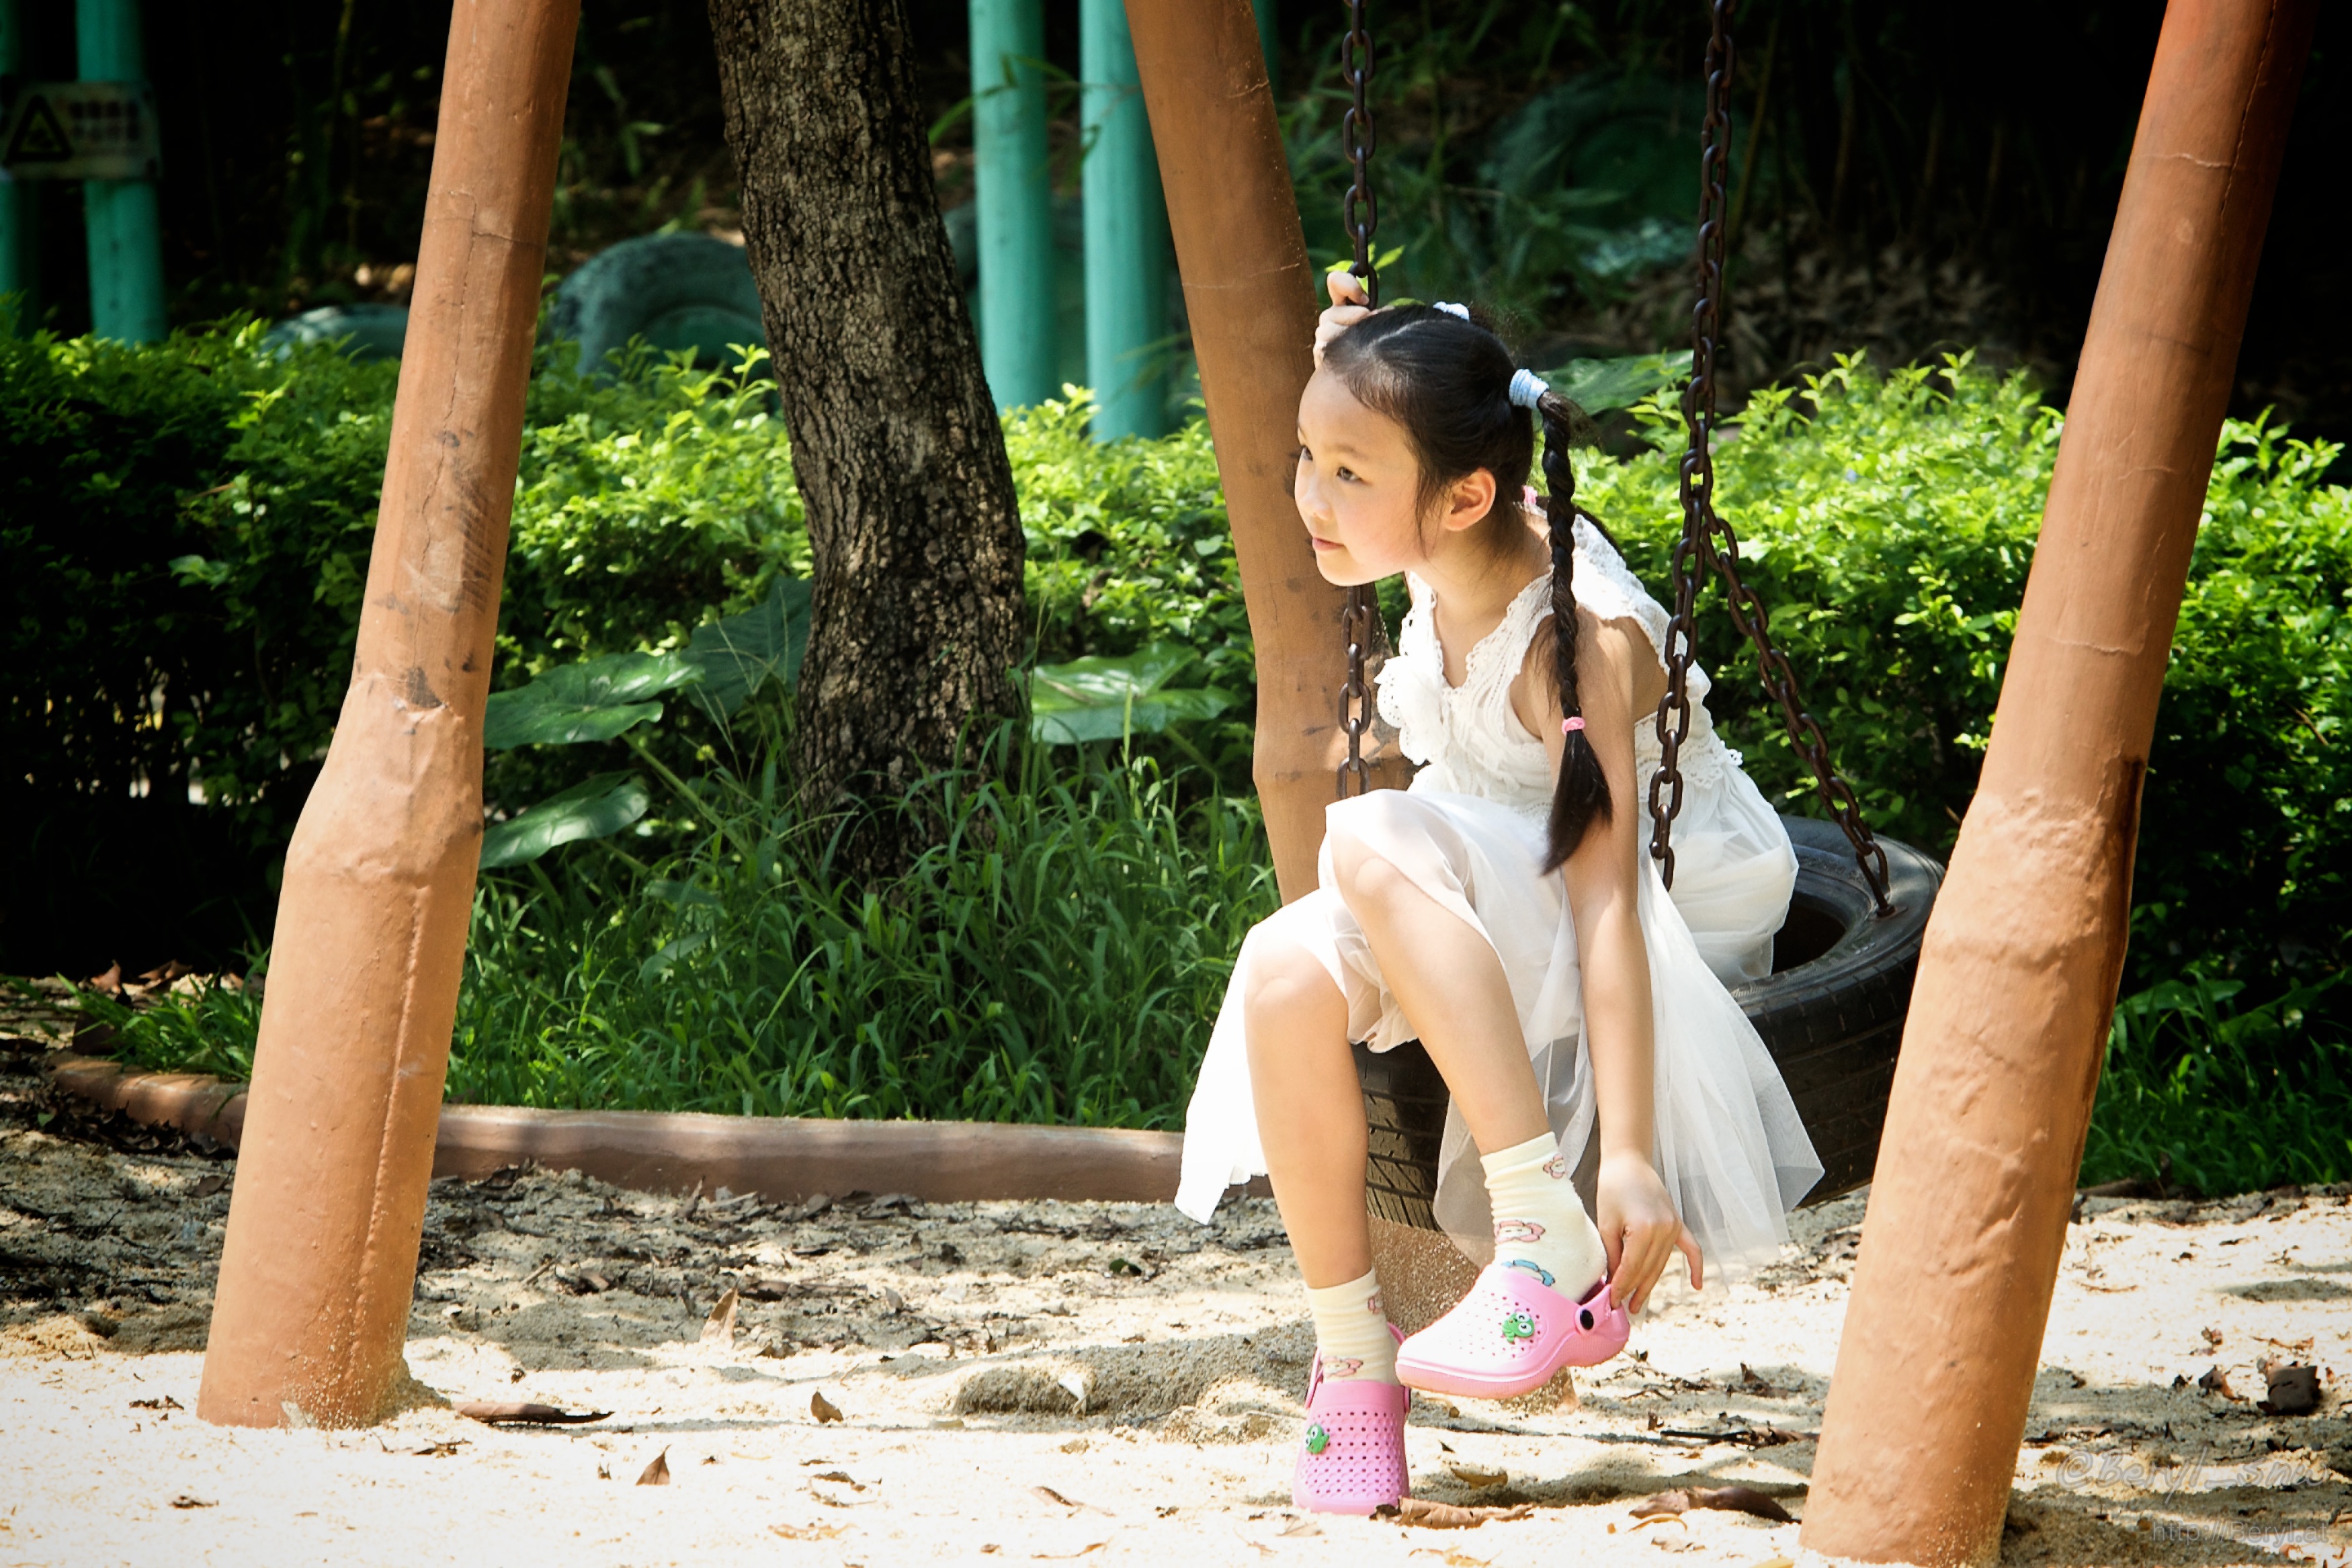
person, people, girl, woman, street, feet, kid, cute, vacation, leg, model, spring, chinese, sitting, child, fashion, nikon, clothing, lady, season, laugh, shoes, candid, fun, legs, whitesocks, little, photograph, beauty, sony, image, nikkor, mirrorless, snap, adapter, nex, lensswap, nex6, af80400f4556edvr, seesaw, photo shoot, human positions